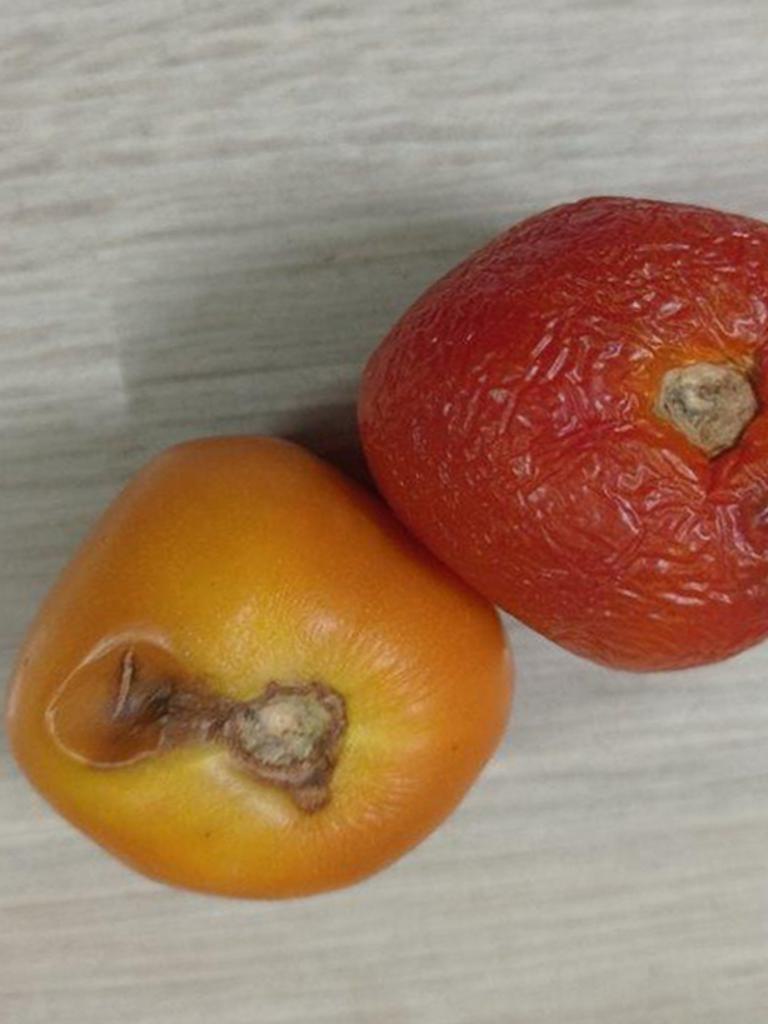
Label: Rotten